Matt Kenseth

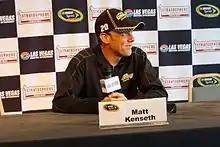
Kenseth at Las Vegas Motor Speedway

In the 2013 Daytona 500, Kenseth had a strong performance, leading a race-high 86 laps. However, his day ended prematurely on lap 149 due to engine failure, resulting in a 37th-place finish. Later that season, at Las Vegas, Kenseth secured his first victory in the No. 20 car, becoming only the third driver in NASCAR history—after Kyle Busch and Cale Yarborough—to win a race on their birthday. He held off Kasey Kahne to claim the victory.